Parinacota (volcano)

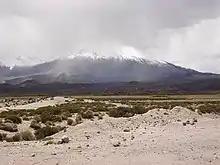
Cloudy Parinacota

Within the hummock-like topography of the deposit, a number of other lakes and peat filled basins are found, formed by water percolating through the avalanche deposit. These lakes are known as the Lagunas Cotacotani lakes, and are an important bird refuge. At least some of these lakes may be kettle holes, formed when blocks of ice transported within the avalanche melted. With increasing distance from the main cone the size of the lakes decreases. Some of these lakes are connected with each other and others are isolated, and during periods of low lake stands some of the lakes can become disconnected from each other. Springs at the foot of Parinacota form the Rio Benedicto Morales which flows through some of the lakes and ends in the main Lake Cotacotani. Otherwise, these lakes receive water from Lake Chungará through seepage. The lakes ultimately form the headwaters of the Rio Lauca, whose course previously extended across the area covered by the avalanche. The river has not carved an outlet all the way to Lake Chungará, probably because the relatively coarse avalanche deposit allows large amounts of water to seep through without carving a new river channel. The rate at which waters seep through the avalanche deposit has been estimated at ; it has progressively decreased over time, probably as a consequence of increased siltation within the avalanche deposit. Thus the depth and surface area of Lake Chungará have increased since the formation of the lake, and so has evaporation, which currently removes almost 5/6 of the total inflow.